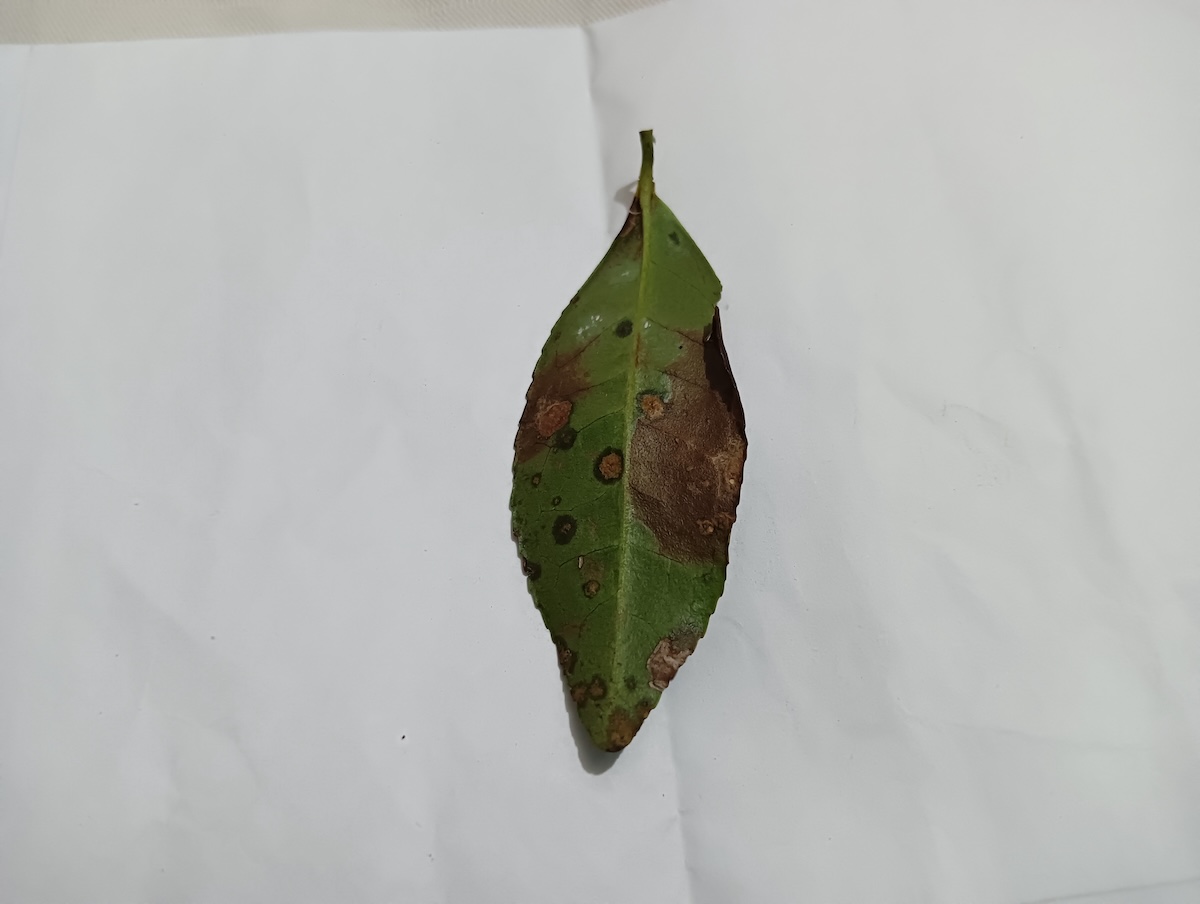
Label: Brown Blight